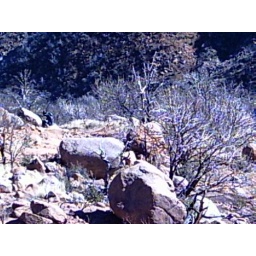
another trail shot(the black spot on the left mid screen by the boulder is dirty dog)